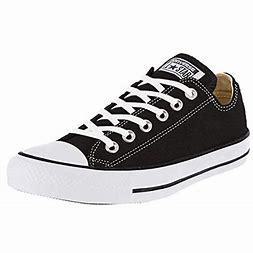
Brand: Converse
Model: Chuck Taylor All Star Canvas